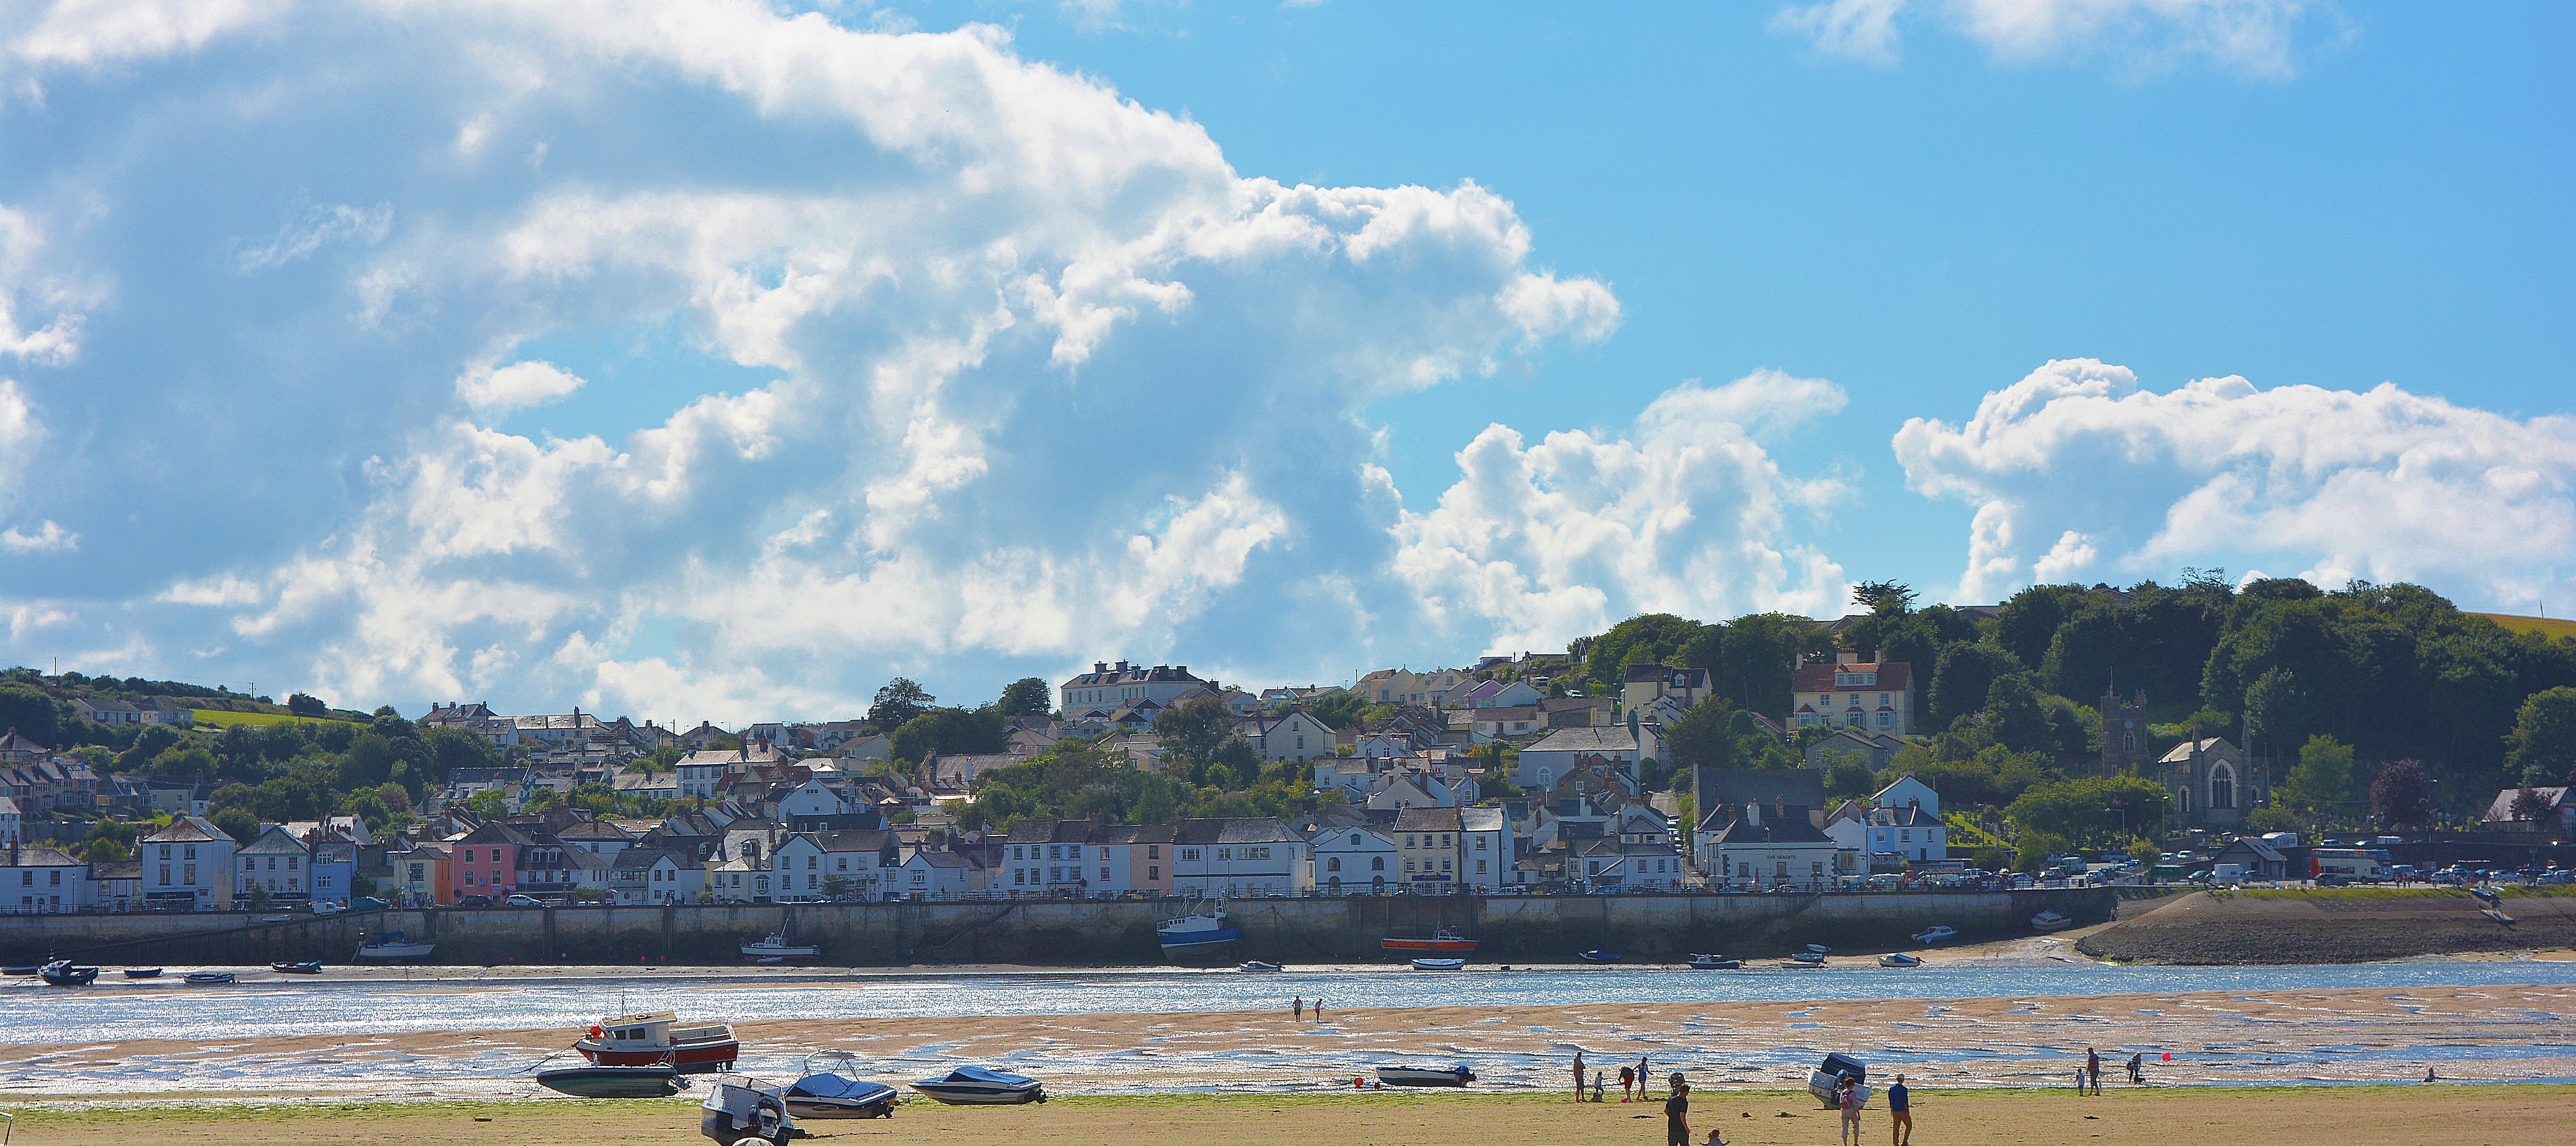
beach, sea, coast, water, sand, ocean, horizon, cloud, sky, sunshine, shore, panorama, summer, vacation, surf, scenic, holiday, bay, body of water, clouds, boats, day, devon, beach sand, appledore, atmosphere of earth